Argyre quadrangle

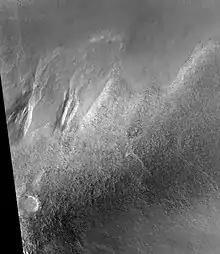
Charitum Montes Gullies, as seen by HiRISE

Gullies are common in some latitude bands on Mars. Usually, martian gullies are found on the walls of craters or troughs, but Charitum Montes, a group of mountains, has gullies in some areas (see the image below).